Franklin Landers–Black and Adams Farm

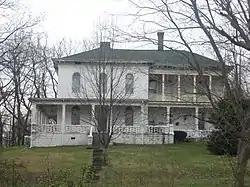
Franklin Landers–Black and Adams Farmhouse, December 2011

Franklin Landers–Black and Adams Farm (named for original owner Franklin Landers and later owners Black and Adams), also known as Mt. Aetna Stock Farm, is a historic home and dairy farm located in Brooklyn and Clay Township, Morgan County, Indiana. The farmhouse was built in 1862, and is a two-story, rectangular, Italianate style brick dwelling with a rear ell. It has a cross-gable roof, wraparound porch, and features projecting eaves with decorative brackets. Also on the property are the contributing dairy barn (1907–1908), two garages, calf barn, ice house, and acetylene pit.